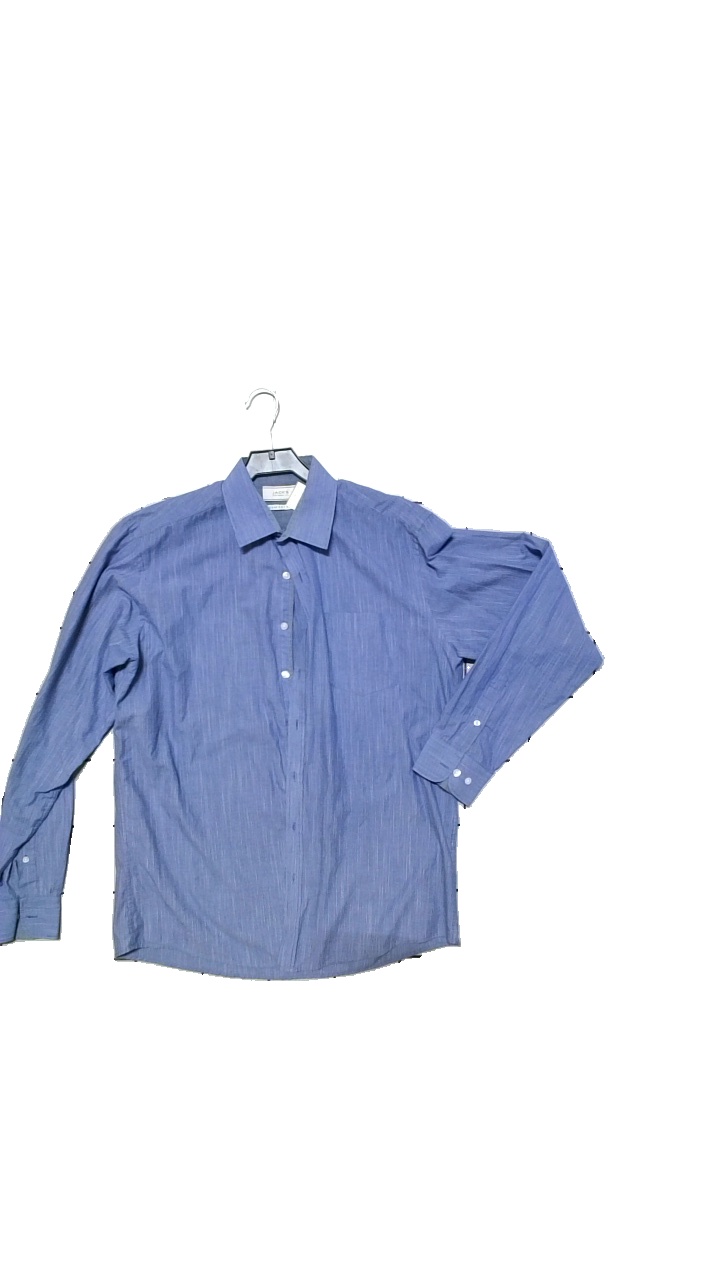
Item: Shirt (Men)
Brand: Jack`s
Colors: Blue, White
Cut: Regular
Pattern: Striped
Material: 65%Cotton,35%Polyester
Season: All
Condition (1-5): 4
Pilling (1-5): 4
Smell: Minor
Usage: Reuse
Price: <50